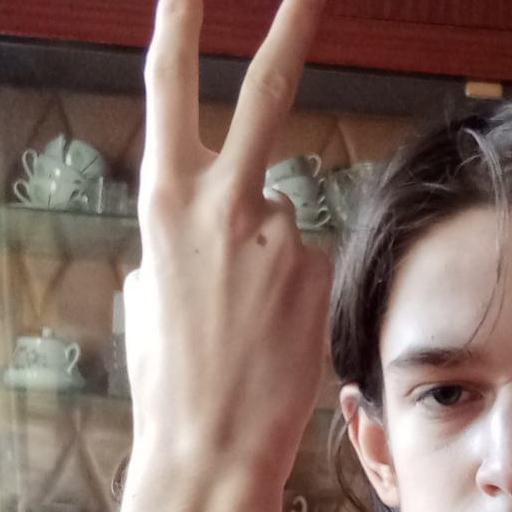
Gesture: peace_inverted